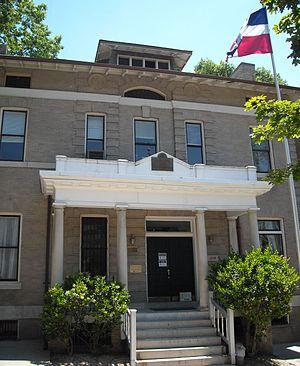
Ceci est une liste des représentations diplomatiques de la République dominicaine, à l'exclusion des consulats honoraires. La plupart des missions de la République dominicaine sont situées en Amérique et dans les Caraïbes.